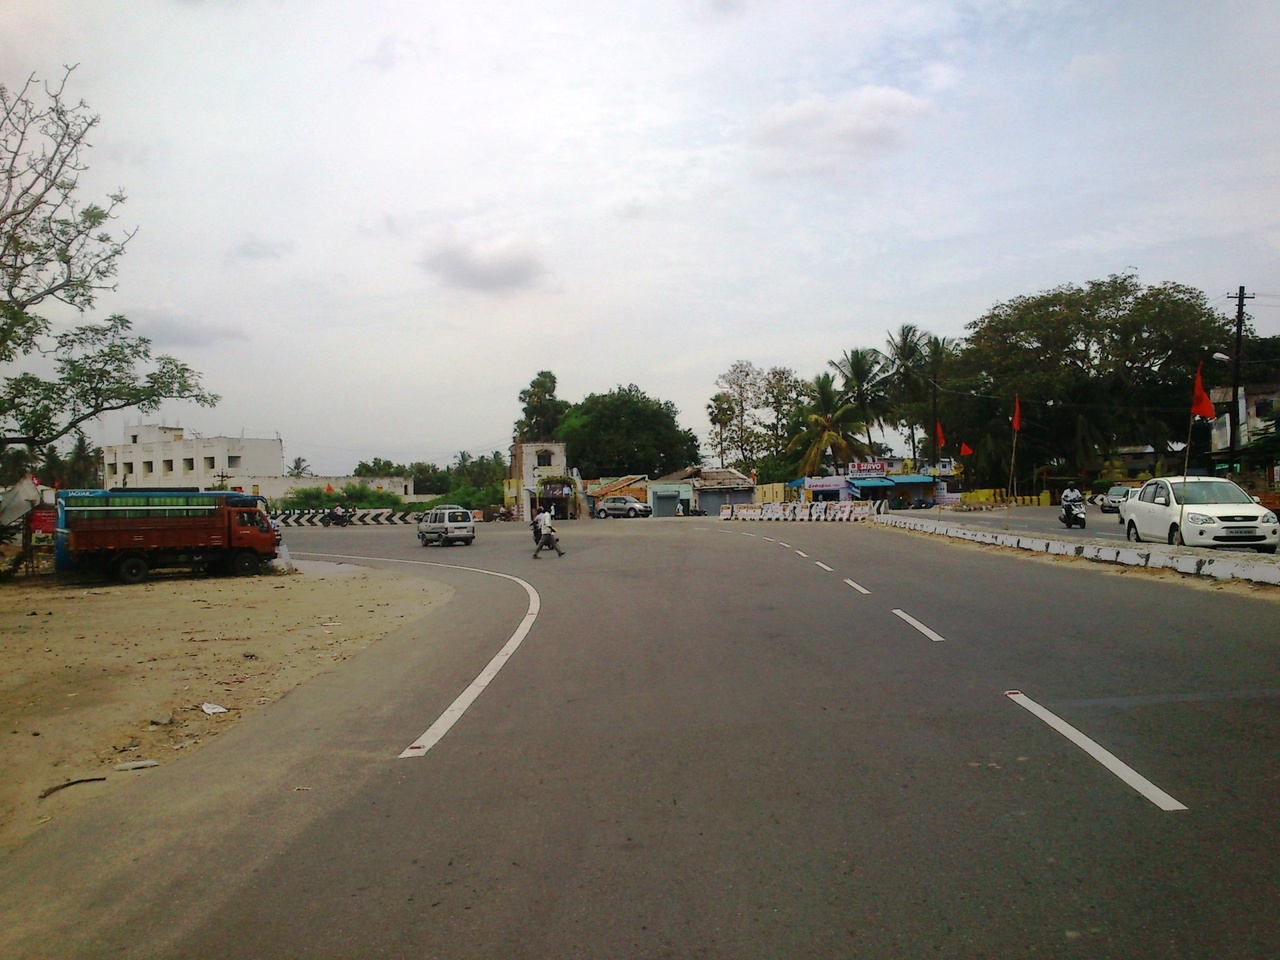
TIRUPUR ROAD